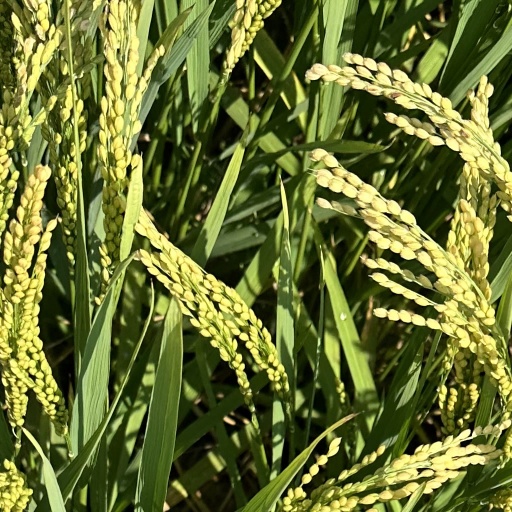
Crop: rice